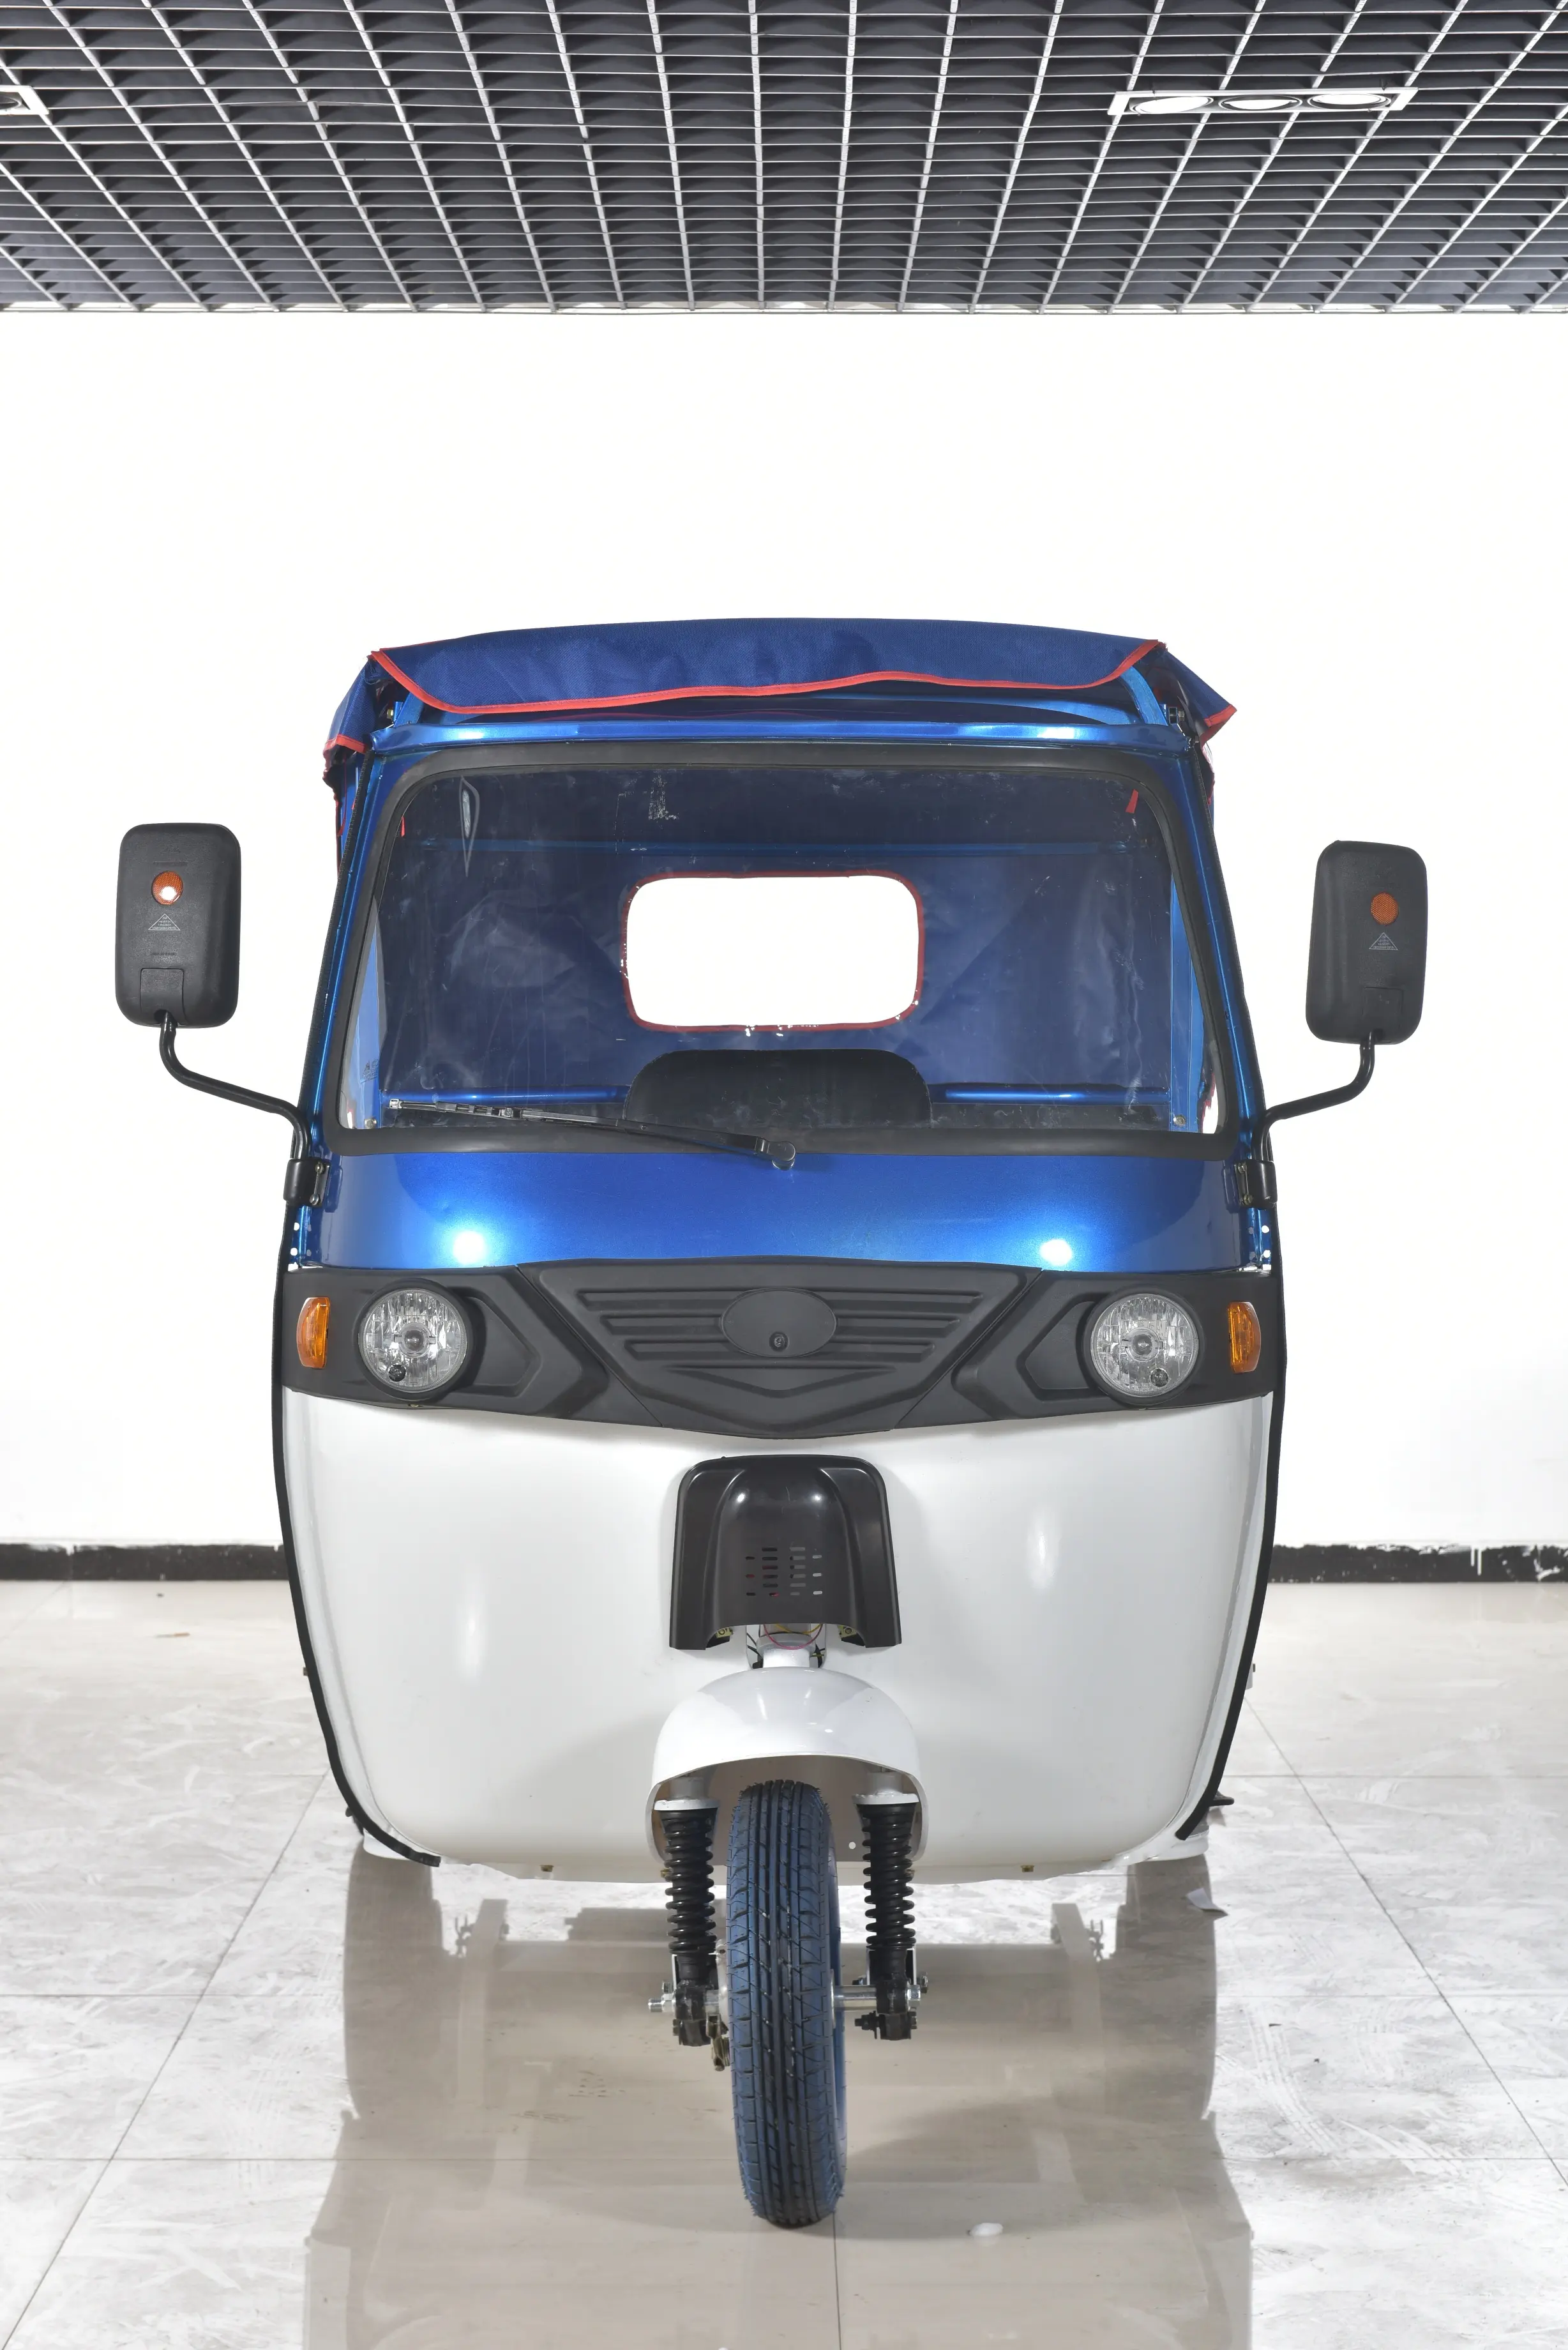
Vehicle type: Auto Rickshaws